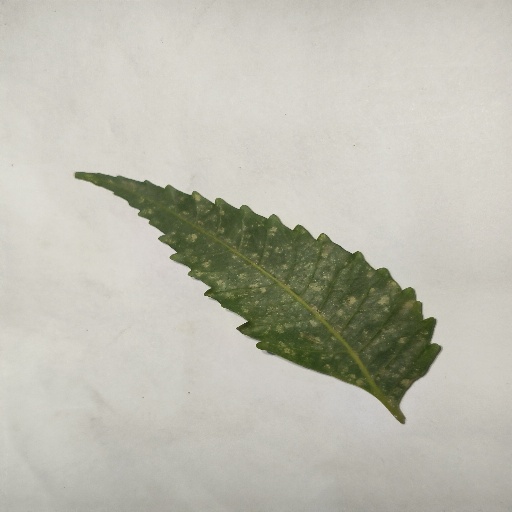
Species: Neem
Leaf condition: Powdery Mildew